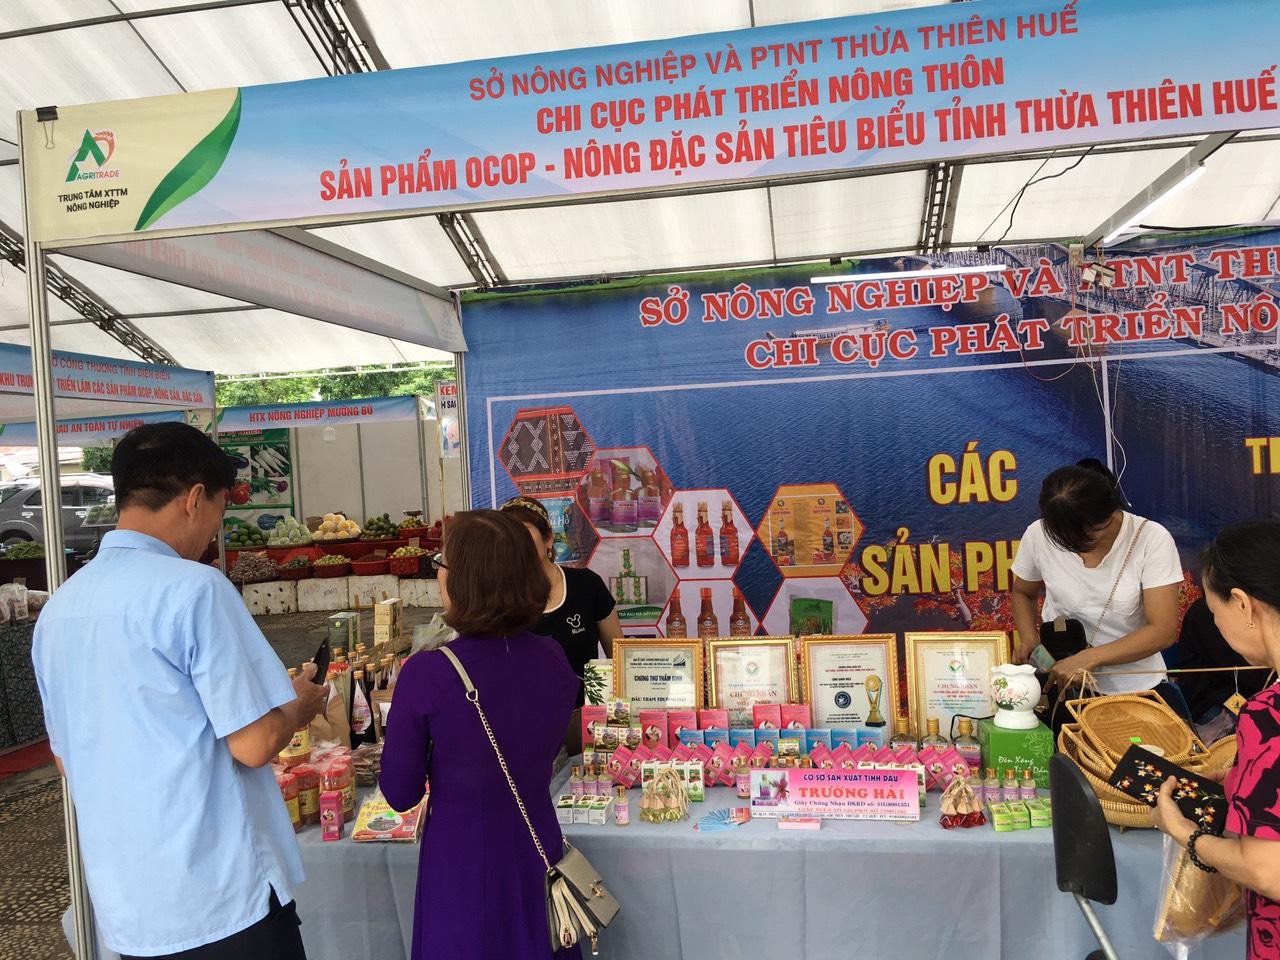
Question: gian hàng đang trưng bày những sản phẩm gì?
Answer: gian hàng trưng bày các sản phẩm ocop và nông đặc sản tiêu biểu của thừa thiên huế